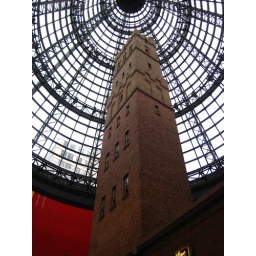
The clock tower - protected by the dome of a shopping centre